First Baptist Church (Bay Minette, Alabama)

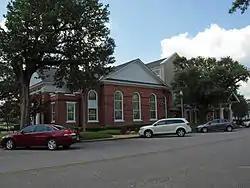
The building in June 2013

First Baptist Church is a historic Southern Baptist church on D'Olive Street in Bay Minette, Alabama, United States. It was built in 1914 and added to the National Register of Historic Places in 1988. The Bay Minette Public Library currently occupies the building.